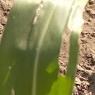
Crop: Maize
Condition: spodoptera-frugiperda-a